Joshua 17

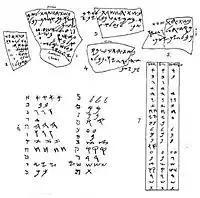
Sketch of a selection of Samaria Ostraca (850–750 BCE)

Of the eleven names (six sons of Gilead and five daughters of Zelophehad) six appear on ostraca (potsherds) found at Samaria, as place-names. These "Samaria Ostraca" were found in the site of king Ahab's palace, containing inscription written in the paleo-Hebrew alphabet, which is very similar to the Siloam Inscription.